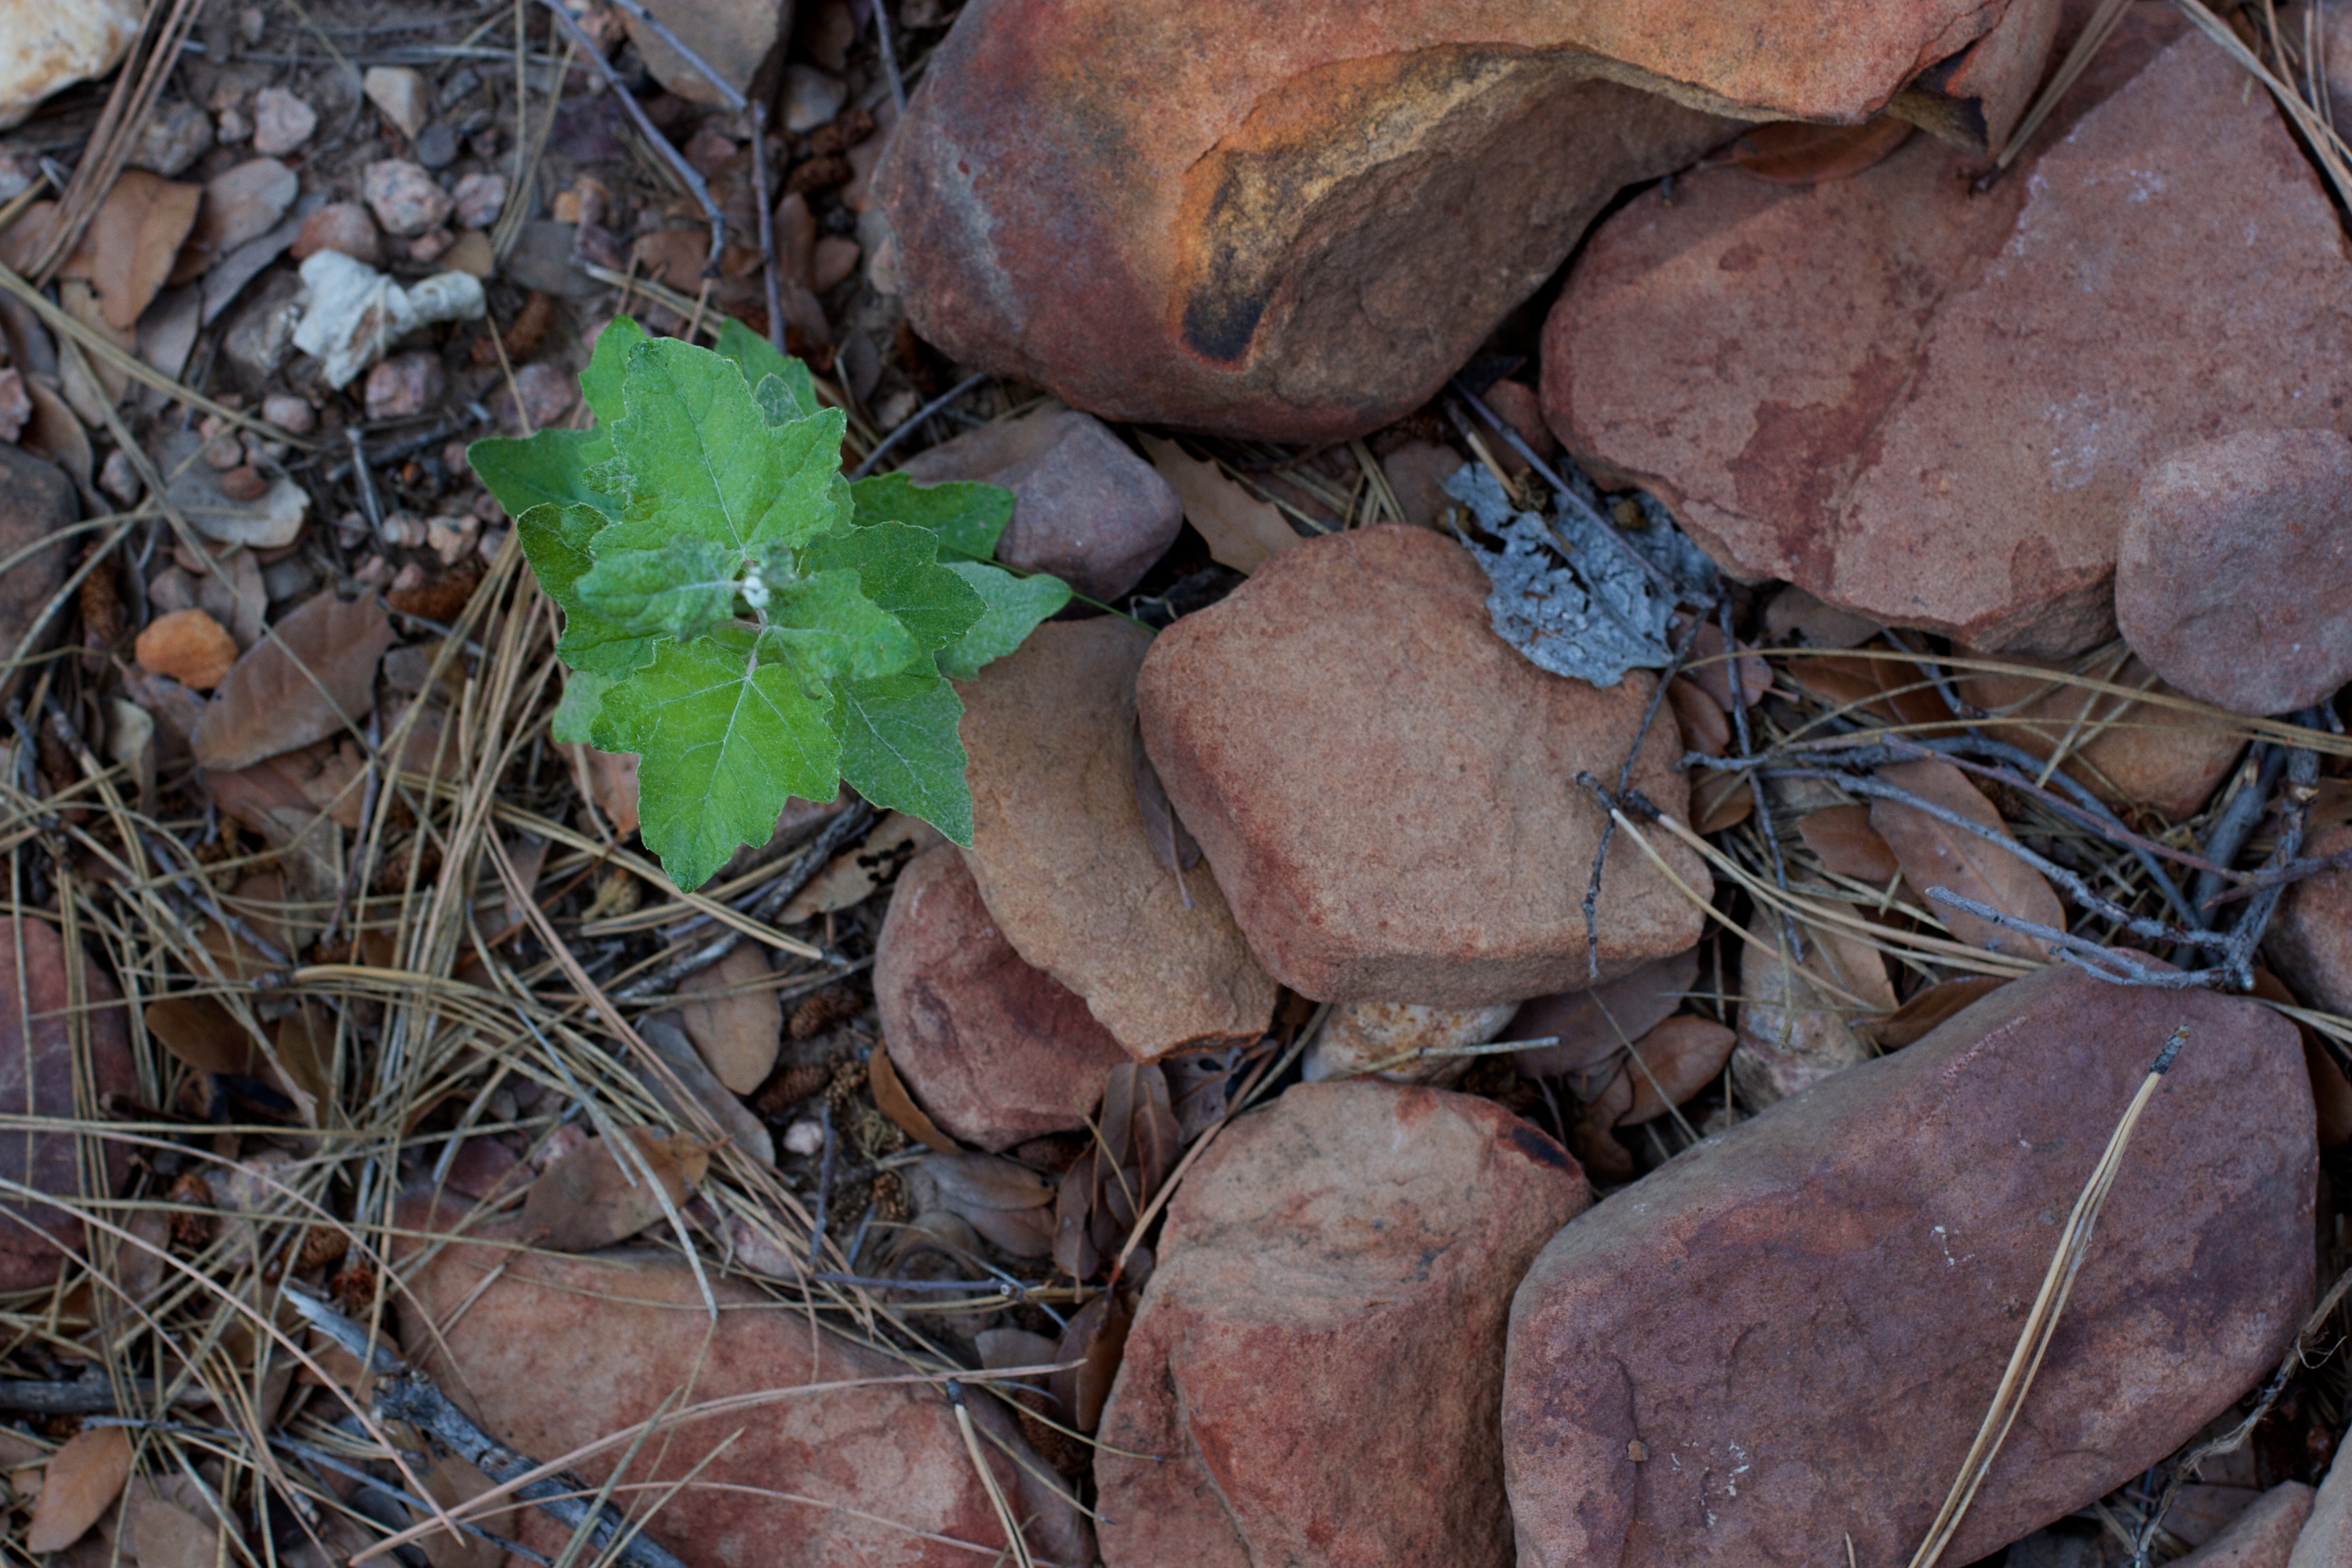
tree, rock, plant, wood, leaf, flower, autumn, soil, flora, material, boulder, woodland